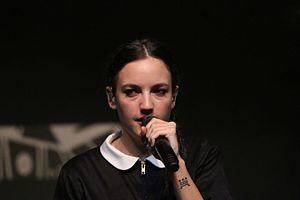
Jain - Paléo 2016